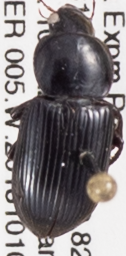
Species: Discoderus robustus
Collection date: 2018-10-10
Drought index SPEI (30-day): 1.382
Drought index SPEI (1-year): -0.656
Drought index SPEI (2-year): -1.45